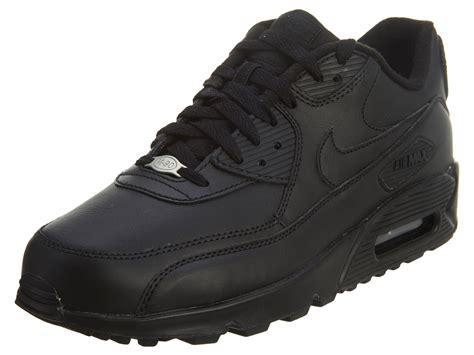
Brand: Nike
Model: Air Max 90 Leather